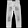
Label: Trouser